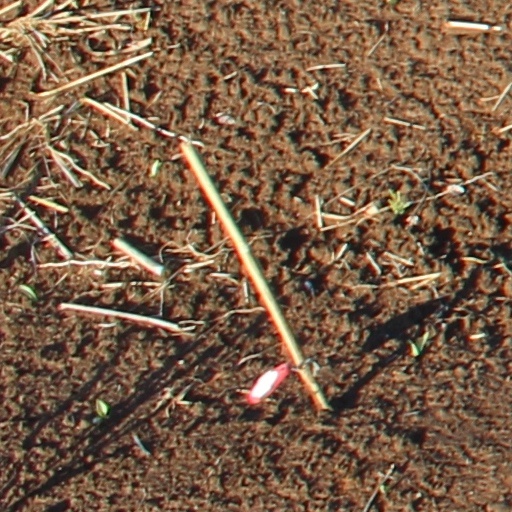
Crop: wheat